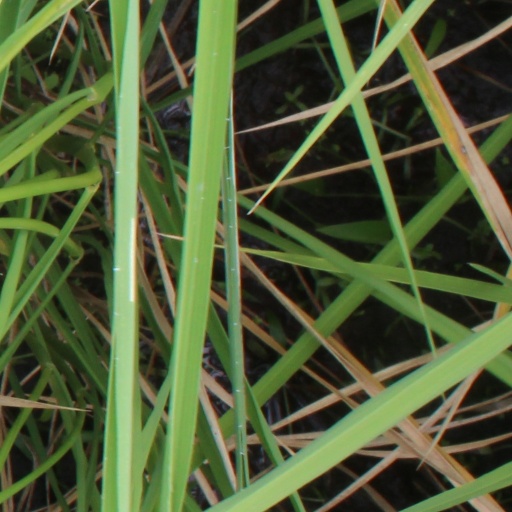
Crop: rice